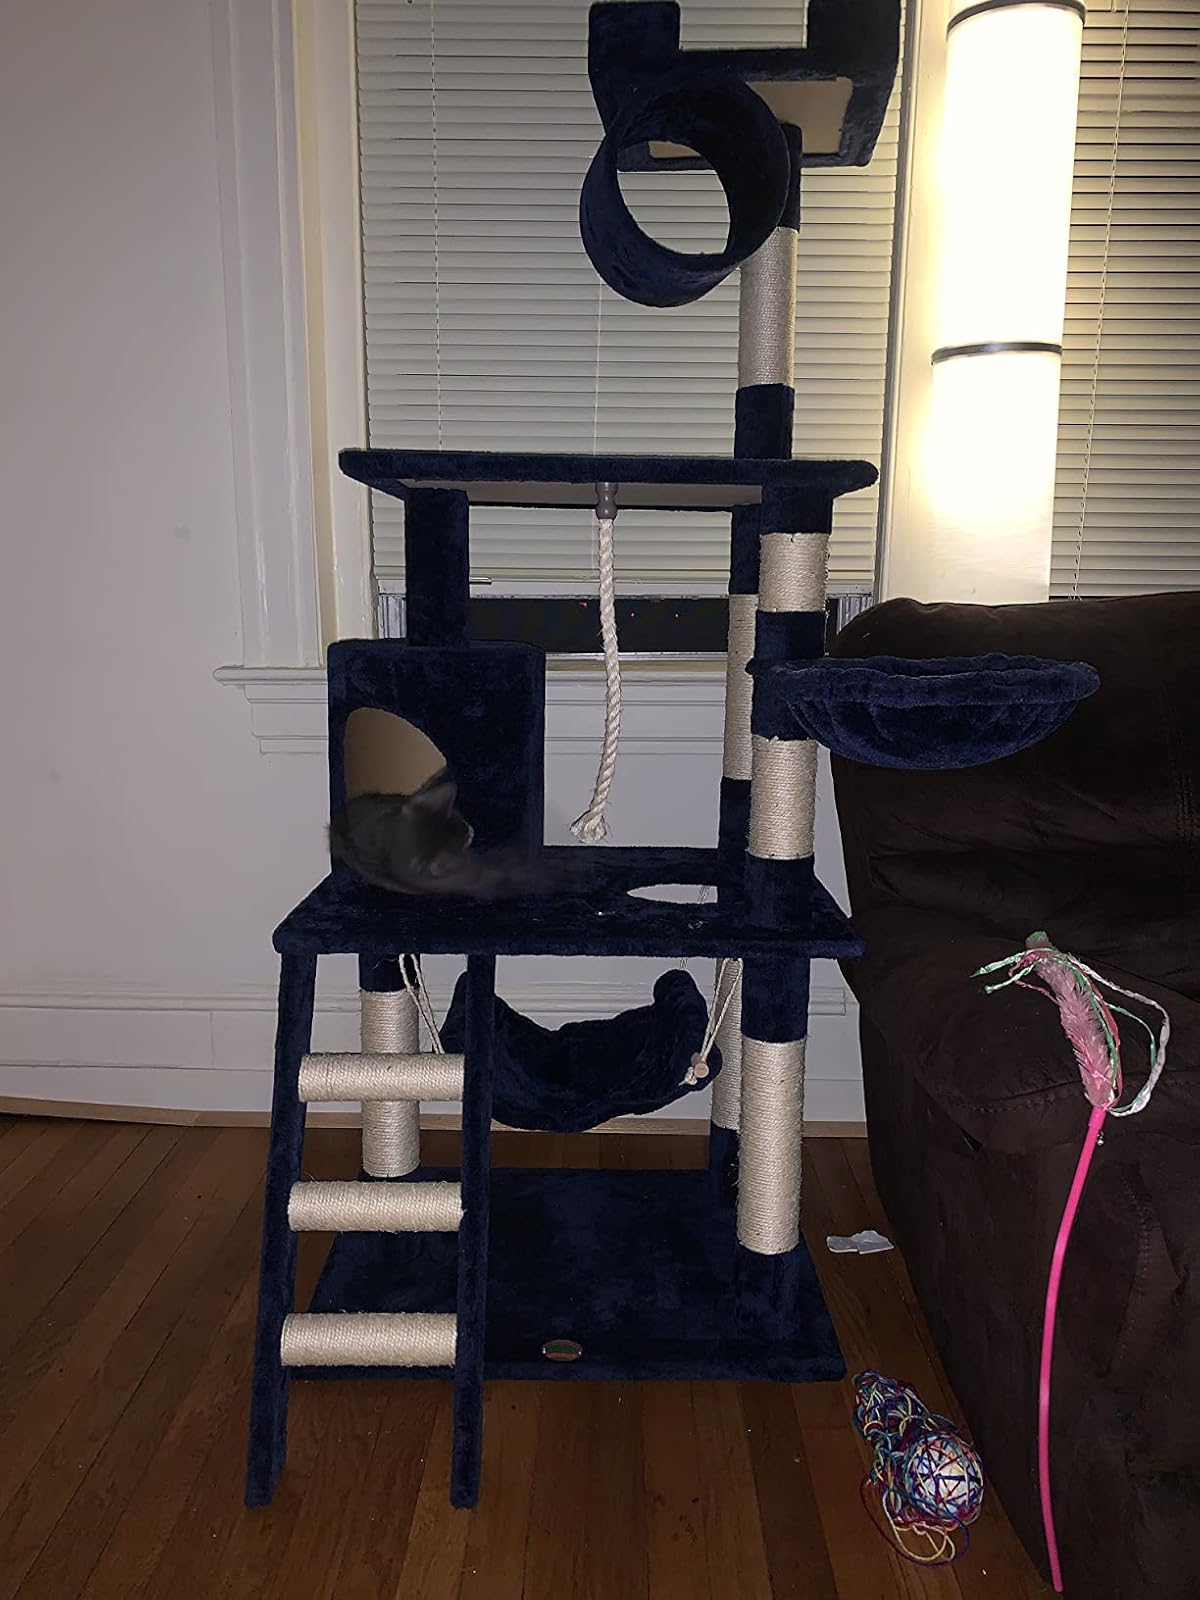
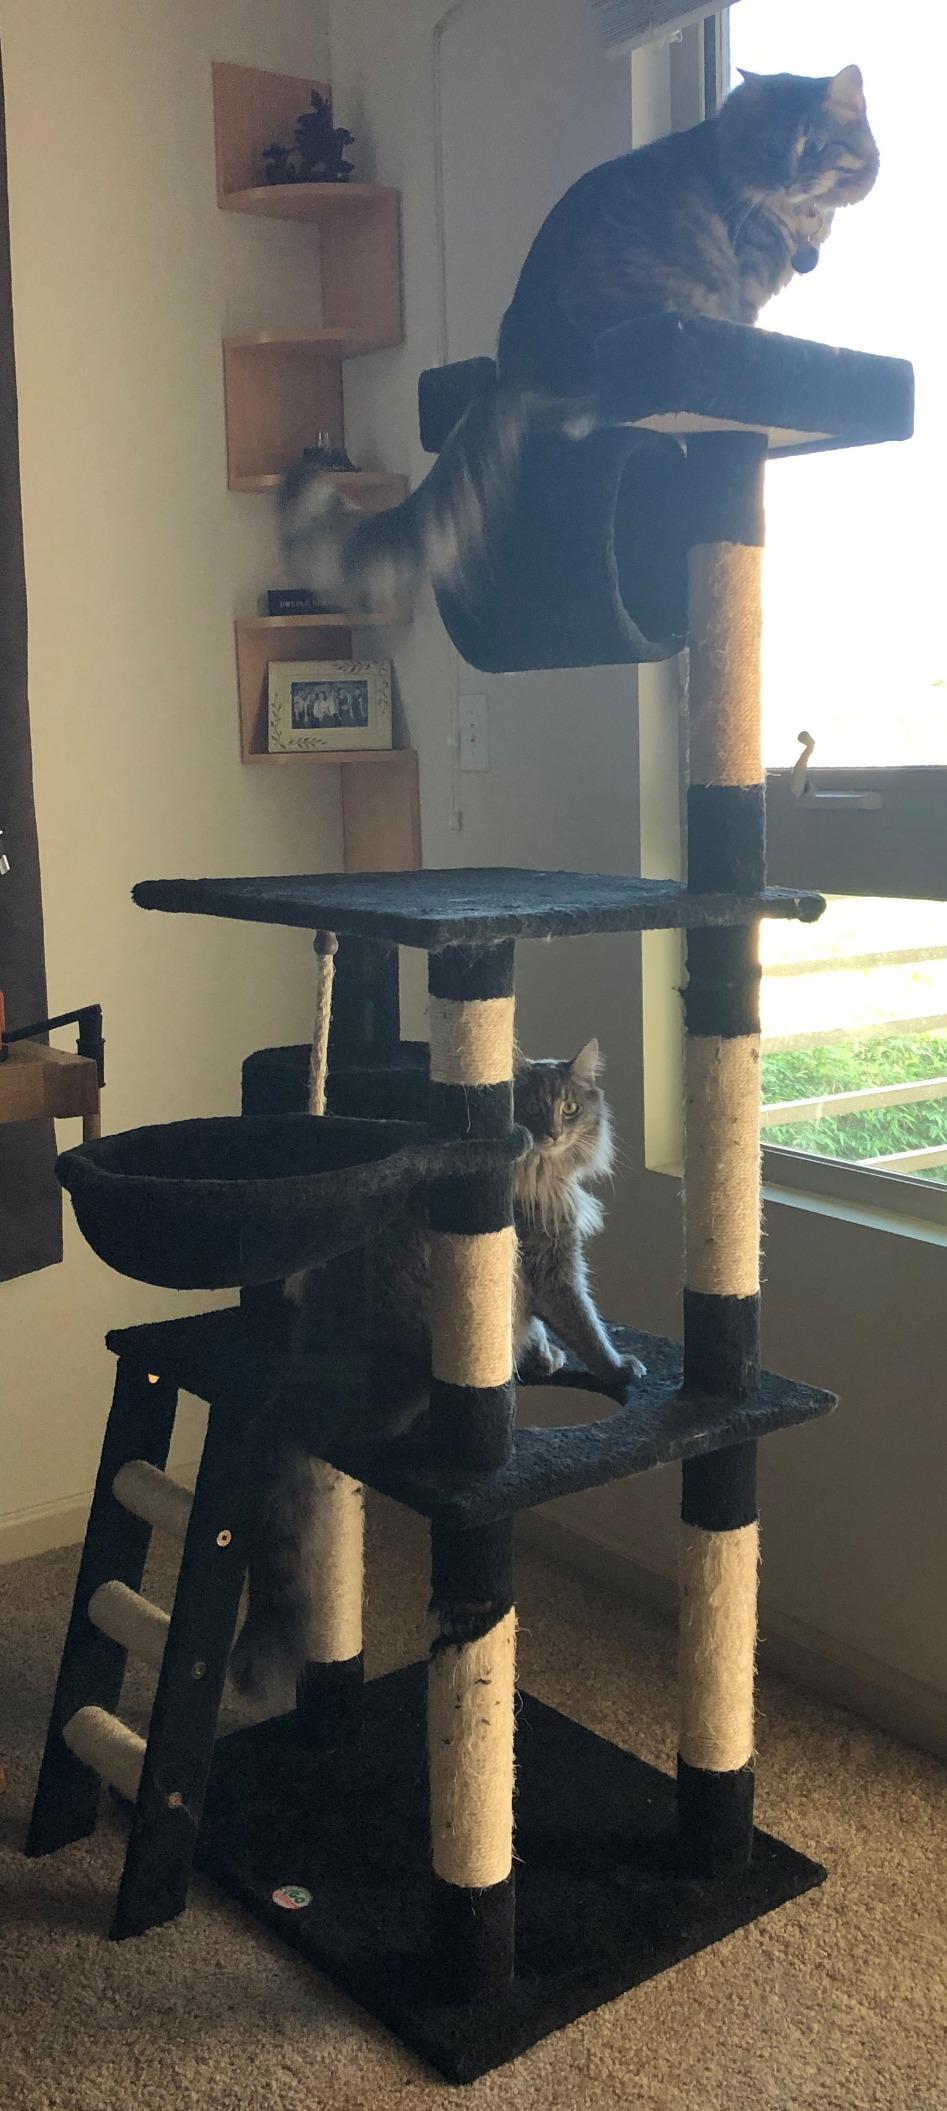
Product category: items_cat tree
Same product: no